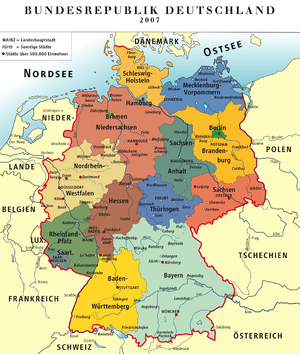
Tyskland / Politik / Delstater
Tysklands forbundslande.
Tyskland, officielt Forbundsrepublikken Tyskland, er et land i Central- og Vesteuropa. Det har et samlet areal på 357.582 kvadratkilometer og landareal på 348.672 kvadratkilometer. Det meste af landet har et tempereret klima. Føderationen Tyskland er en parlamentarisk republik bestående af 16 delstater. Det er med over 83 millioner indbyggere EU’s folkerigeste land. Det gav en befolkningstæthed på 238 indbyggere per km², 100 mere end i Danmark. Landets hovedstad samt største by er Berlin, mens dets største byområde er Ruhr-distriktet, der bl.a. består af Dortmund og Essen. Tysklands øvrige største byer er Hamborg, München, Köln, Frankfurt am Main, Stuttgart, Düsseldorf, Leipzig, Bremen, Dresden, Hannover og Nürnberg.